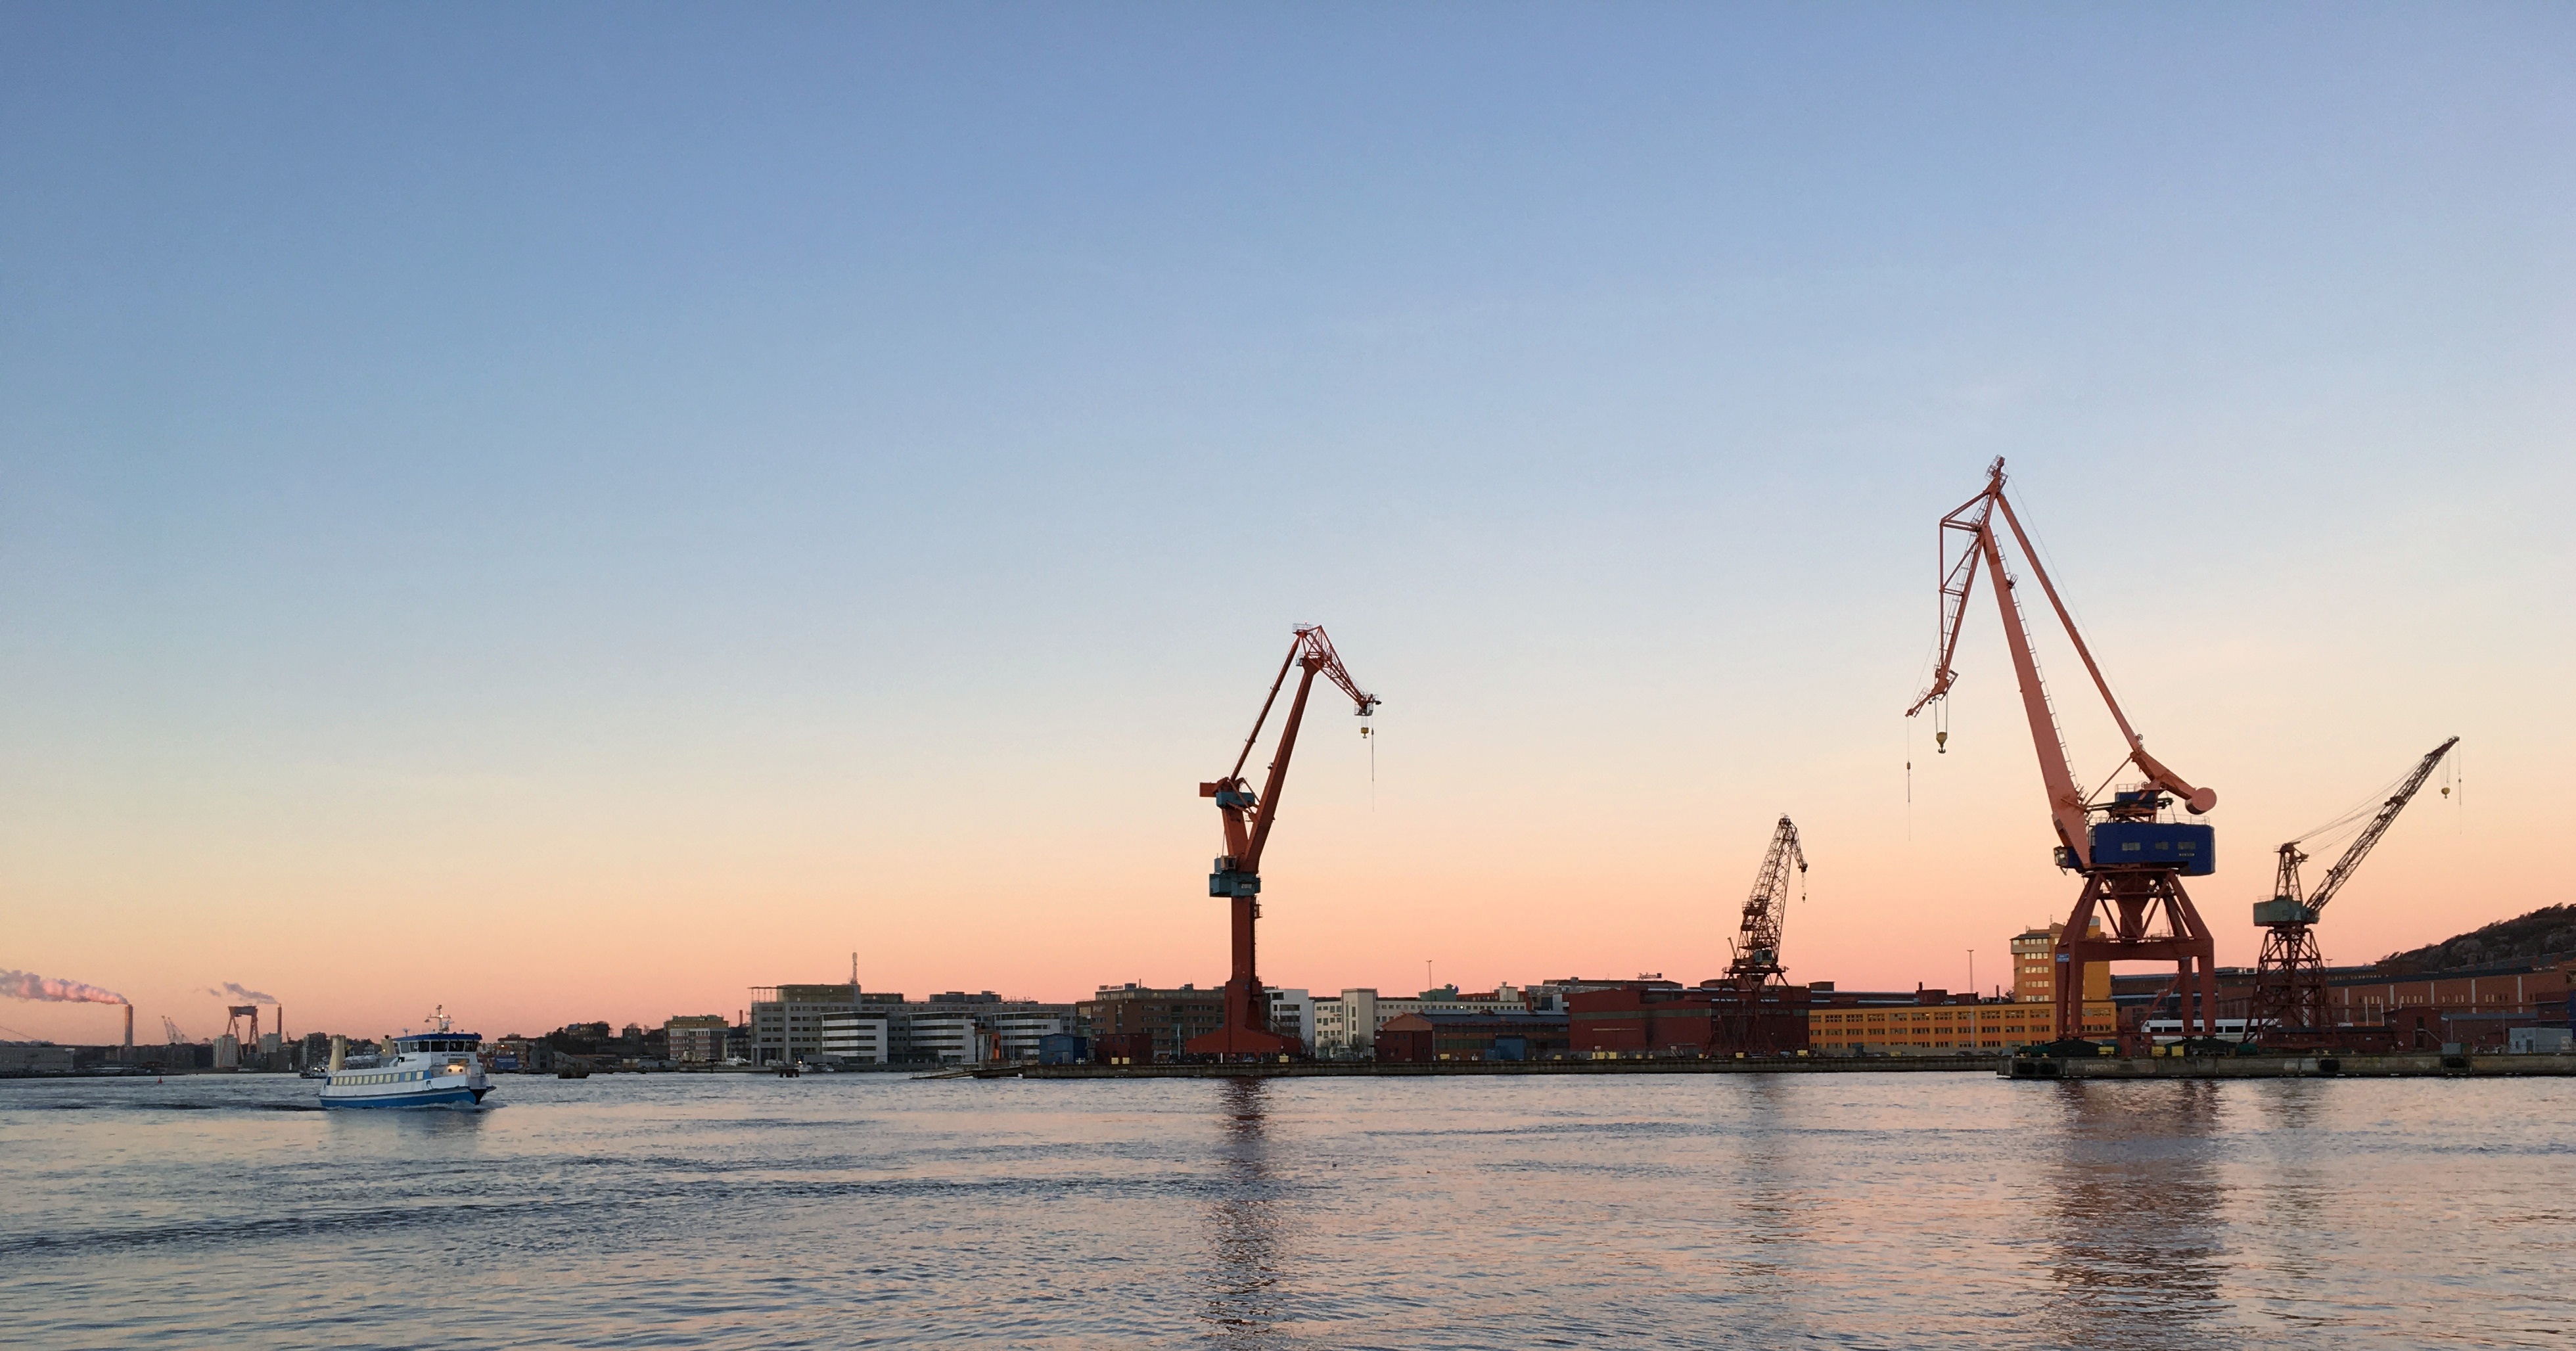
sea, coast, ocean, horizon, dock, sunset, boat, morning, dusk, evening, reflection, vehicle, mast, bay, harbor, port, waterway, sail, gothenburg, morning sun, stone pier